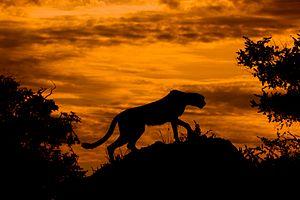
Silhouette d'un guépard (Acinonyx jubatus) se découpant en contre-jour au crépuscule, delta de l'Okavango, Botswana. हिन्दी: बोत्सवाना के ओकावंगो डेल्टा में, अग्निमय सूर्यास्त के सामने खड़ा एक चीता (एसीनोनिक्स जुबेटस)। Polski: Sylwetka geparda grzywiastego (Acinonyx jubatus jubatus) na tle ognistego zachodu słońca w delcie Okawango w Botswanie. Português: Silhueta de um guepardo (Acinonyx jubatus) ao pôr do sol, delta do Okavango, Botswana. Српски / srpski: Силуета гепарда у Боцвани. Türkçe: Gün batımında Çita silüeti, Okavango Deltası, Botsvana Bosanski: Obris geparda (Acinonyx juvatus) u vrijeme zalaska sunca, u delti rijeke Oakavango, Bocvana. Magyar: Egy gepárd (Acinonyx jubatus) árnyképe naplementekor (Okavango-delta, Botswana) Italiano: Ghepardo (Acinonyx jubatus) delineato contro il tramonto nel delta dell'Oakavango in Botswana. 한국어: 보츠와나 오카방고 삼각주의 불타는 듯한 석양을 배경으로 실루엣으로 보이는 치타 (Acinonyx jubatus).
La photographie est l'ensemble des techniques, des procédés et des matériels qui permettent d'enregistrer ce que l'on a imaginé visuellement et/ou à la suite d'un stimulus visuel.
Le guépard est un grand mammifère carnassier de la famille des félidés vivant en Afrique et en Asie de l'Ouest. Le guépard a une allure svelte et fine, avec de longues pattes élancées, et une face au museau court marquée par deux traces noires partant des yeux. Son pelage est entièrement tacheté de noir sur un fond fauve à beige très clair ; les petits sont pourvus d'une courte crinière qui disparaît à l'âge adulte. Il est considéré comme l'animal terrestre le plus rapide au monde, sa vitesse à la course pouvant atteindre 112 km/h.